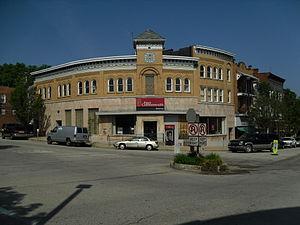
Vandergrift est une commune de Pennsylvanie aux États-Unis située à 48 kilomètres au nord-est de Pittsburgh. Elle a été fondée en 1895 par des immigrés allemands travaillant surtout dans les aciéries voisines.